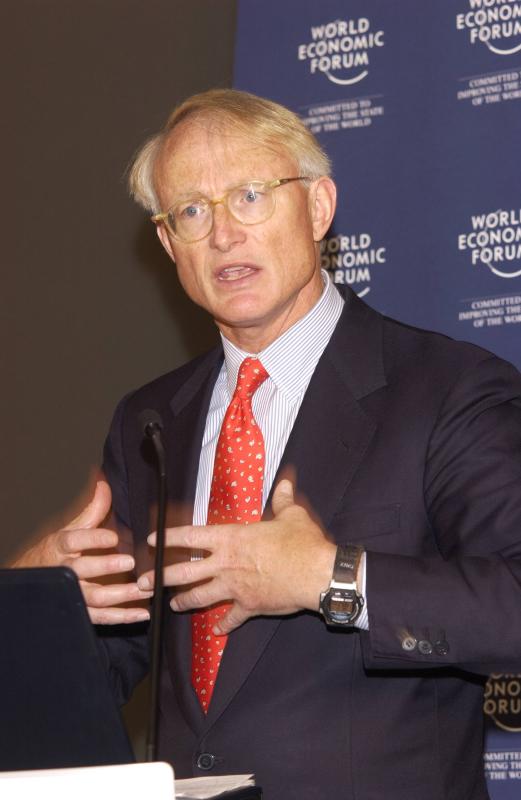
ไมเคิล พอร์เตอร์

| image = Michael Porter.jpg
| image_size = 200px |
| name = ไมเคิล พอร์เตอร์ (Michael Porter)
| occupation = นักเขียน, ที่ปรึกษาด้านธุรกิจ
ศาสตราจารย์ ไมเคิล ยูจีน พอร์เตอร์ () (เกิดในปี พ.ศ. 2490) เป็นนักคิด นักบริหาร และนักเศรษฐศาสตร์ มีชื่อเสียงในส่วนของการบริหารเชิงกลยุทธ์ โดยเป็นผู้พัฒนาทฤษฎีในเรื่องกลยุทธ์การแข่งขัน
== ชีวิตช่วงต้น ==
ไมเคิล พอร์เตอร์จบการศึกษาระดับปริญญาตรี ในสาขาวิศวกรรมเครื่องกล|วิศวกรรมอากาศยานและเครื่องกลจากมหาวิทยาลัยพรินซ์ตันในปี พ.ศ. 2512 ซึ่งต่อมาได้เปลี่ยนสายไปเรียนในด้านการบริหาร โดยศึกษาเอ็มบีเอต่อ และจบการศึกษาในปี 2514 จากมหาวิทยาลัยฮาร์เวิร์ด และจบปริญญาเอกในสาขาเศรษฐศาสตร์ธุรกิจในปี 2516 ที่มหาวิทลัยเดียวกัน
== ผลงาน ==
ไมเคิล พอร์เตอร์ มีผลงานหนังสือในปัจจุบันทั้งหมด 18 เล่ม และเป็นนักเขียนในบทความ ในหัวข้อกลยุทธ์การแข่งขัน และ ความได้เปรียบในการแข่งขัน อีกหลายคอลัมน์ เขาได้รับรางวัลแม็คคินซีย์จากฮาร์เวิร์ดบีซินสรีวิว 6 ครั้ง เขาได้รับการยกย่องว่าเป็นหนึ่งในบุคคลชั้นนำในวงการธุรกิจและเศรษฐศาสตร์ในโลกยุคใหม่ โดยองค์ความรู้ของเขาได้ถูกนำมาใช้ในวงการธุรกิจและถูกนำมาสอนในสถานการศึกษาหลายแห่ง ล่าสุดเขาได้สนใจและศึกษาในอุตสาหกรรมด้านสาธารณสุขของสหรัฐอเมริกา โดยได้ร่วมเขียนหนังสือกับเอลิซาเบธ ทีสเบิร์ก ในด้านการพัฒนากลยุทธ์รวมถึงเขียนกรอบงานที่จะใช้ปรับเปลี่ยนระบบประกันสุขภาพของสหรัฐอเมริกาจากเดิมเข้าสู่ระบบใหม่
นอกเหนือจากผลงานวิจัย งานเขียน และงานสอน ไมเคิล พอร์เตอร์ ได้เป็นที่ปรึกษาให้แก่บริษัทเอกชนชั้นนำ เช่น แคเตอร์พิลลาร์, พร็อกเตอร์แอนด์แกมเบิล หรือ รอยัลดัตช์เชลล์ นอกจากนี้เขาได้เป็นคณะกรรมการบริหารของ เธอร์โมฟิชเชอร์ไซเอนทิฟิก และ พาราเมตริกเทคโนโลยีคอร์ปเปอเรชัน และได้เป็นทีปรึกษาให้กับรัฐบาลสหรัฐอเมริกาในด้านของเศรษฐศาสตร์ และเขายังคงเป็นที่ปรึกษาให้กับทางรัฐบาลของประเทศเกาหลีใต้ และประเทศรวันดา
ไมเคิล พอร์เตอร์ เป็นหนึ่งผู้ก่อตั้งบริษัทที่ปรึกษามอนิเตอร์กรุ๊ป และกลุ่มเอฟเอสจี
ในปี 2543 เขาได้รับตำแหน่งศาสตราจารย์จากมหาวิทยาลัยฮาร์เวิร์ด.
=== หนังสือ ===
* Porter, M.E. (1979) "How competitive forces shape strategy", Harvard business Review, March/April 1979.
* Porter, M.E. (1980) Competitive Strategy, Free Press, New York, 1980.
* Porter, M.E. (1985) Competitive Advantage, Free Press, New York, 1985.
* Porter, M.E. (ed.) (1986) Competition in Global Industries, Harvard Business School Press, Boston, 1986.
* Porter, M.E. (1987) "From Competitive Advantage to Corporate Strategy", Harvard Business Review, May/June 1987, pp 43-59.
* Porter, M.E. (1996) "What is Strategy", Harvard Business Review, Nov/Dec 1996.
* Porter, M.E. (1998) On Competition, Boston: Harvard Business School, 1998.
* Porter, M.E. (1990, 1998) "The Competitive Advantage of Nations", Free Press, New York, 1990.
* Porter, M.E. (1991) "Towards a Dynamic Theory of Strategy", Strategic Management Journal, 12 (Winter Special Issue), pp. 95-117.
* McGahan, A.M. & Porter, M.E. Porter. (1997) "How Much Does Industry Matter, Really?" Strategic Management Journal, 18 (Summer Special Issue), pp. 15-30.
* Porter, M.E. (2001) "Strategy and the Internet", Harvard Business Review, March 2001, pp. 62-78.
* Porter, M.E. & Kramer, M.R. (2006) "Strategy and Society: The Link Between Competitive Advantage and Corporate Social Responsibility", Harvard Business Review, December 2006, pp. 78-92.
* Porter, M.E. & Teisberg, E.O. (2006) "Redefining Health Care: Creating Value-Based Competition On Results", Harvard Business School Press, 2006.
* Kim JY, Rhatigan J, Jain SH, Weintraub R, Porter ME. From a declaration of values to the creation of value in global health: a report from Harvard University's Global Health Delivery Project. Glob Public Health. 2010 Mar;5(2):181-8.
* Rhatigan, Joseph, Sachin H Jain, Joia S. Mukherjee, and Michael E. Porter. "Applying the Care Delivery Value Chain: HIV/AIDS Care in Resource Poor Settings." Harvard Business School Working Paper, No. 09-093, February 2009.
* Porter, M.E. & Kramer, M.R. (2011) "Creating Shared Value", Harvard Business Review, Jan/Feb 2011, Vol. 89 Issue 1/2, pp. 62–77
* Porter, M.E. & Heppelmann, J.E. (2014) "How Smart, Connected Products are Transforming Competition", Harvard Business Review, November 2014, pp. 65–88
* Porter, M.E. & Heppelmann, J.E. (2015) "How Smart, Connected Products are Transforming Companies", Harvard Business Review, October 2015, pp. 97–114
* Porter, M.E. & Heppelmann, J.E. (2017) "Why Every Organization Needs an Augmented Reality Strategy", Harvard Business Review, November 2017, pp. 46–62
== อ้างอิง ==
== แหล่งข้อมูลอื่น ==
* มุมมองเศรษฐกิจไทยในสายตา ไมเคิล พอร์ทเตอร์ กระทรวงการคลัง
* ข้อเสนอของ ดร.ไมเคิล พอร์เตอร์ คอลัมน์ คนเดินตรอก
หมวดหมู่:นักเศรษฐศาสตร์ชาวอเมริกัน
หมวดหมู่:นักเขียนชาวอเมริกัน
หมวดหมู่:บุคคลจากรัฐมิชิแกน
หมวดหมู่:บุคคลที่เกิดในปี พ.ศ. 2490